Challenger Deep

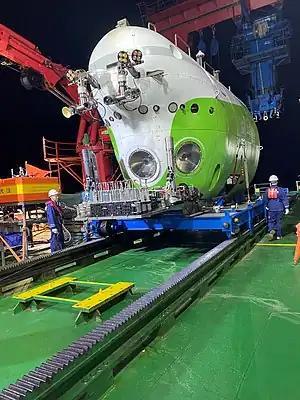
"Fendouzhe" aboard its mother ship "Tan Suo Yi Hao"

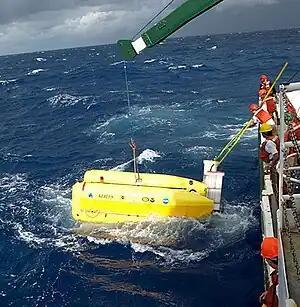
HROV Nereus

The Five Deeps Expedition's objective was to thoroughly map and visit the deepest points of all five of the world's oceans by the end of September 2019. On 28 April 2019, explorer Victor Vescovo descended to the "Eastern Pool" of the Challenger Deep in the Deep-Submergence Vehicle "Limiting Factor" (a Triton 36000/2 model submersible). Between 28 April and 4 May 2019, the "Limiting Factor" completed four dives to the bottom of Challenger Deep. The fourth dive descended to the slightly less deep "Central Pool" of the Challenger Deep (crew: Patrick Lahey, Pilot; John Ramsay, Sub Designer). The Five Deeps Expedition estimated maximum depths of ± and ± at by direct CTD pressure measurements and a survey of the operating area by the support ship, the Deep Submersible Support Vessel "DSSV "Pressure Drop"", with a Kongsberg SIMRAD EM124 multibeam echosounder system. The CTD measured pressure at of seawater depth was . Due to a technical problem the (uncrewed) ultra-deep-sea lander "Skaff" used by the Five Deeps Expedition stayed on the bottom for two and half days before it was salvaged by the "Limiting Factor" (crew: Patrick Lahey, Pilot; Jonathan Struwe, DNV GL Specialist) from an estimated depth of . The gathered data was published with the caveat that it was subject to further analysis and could possibly be revised in the future. The data will be donated to the GEBCO Seabed 2030 initiative. Later in 2019, following a review of bathymetric data, and multiple sensor recordings taken by the DSV "Limiting Factor" and the ultra-deep-sea landers "Closp", "Flere" and "Skaff", the Five Deeps Expedition revised the maximum depth to ±.